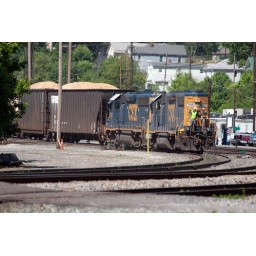
A CSX yard crew is hard at work at the yard in Clifton Forge, VA. The crewman in the green hat is a trainee.